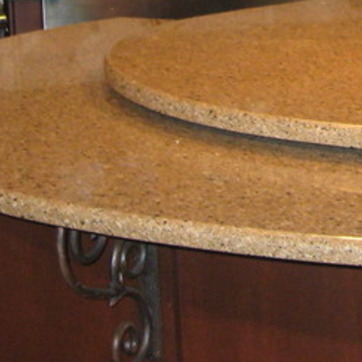
Material: polishedstone